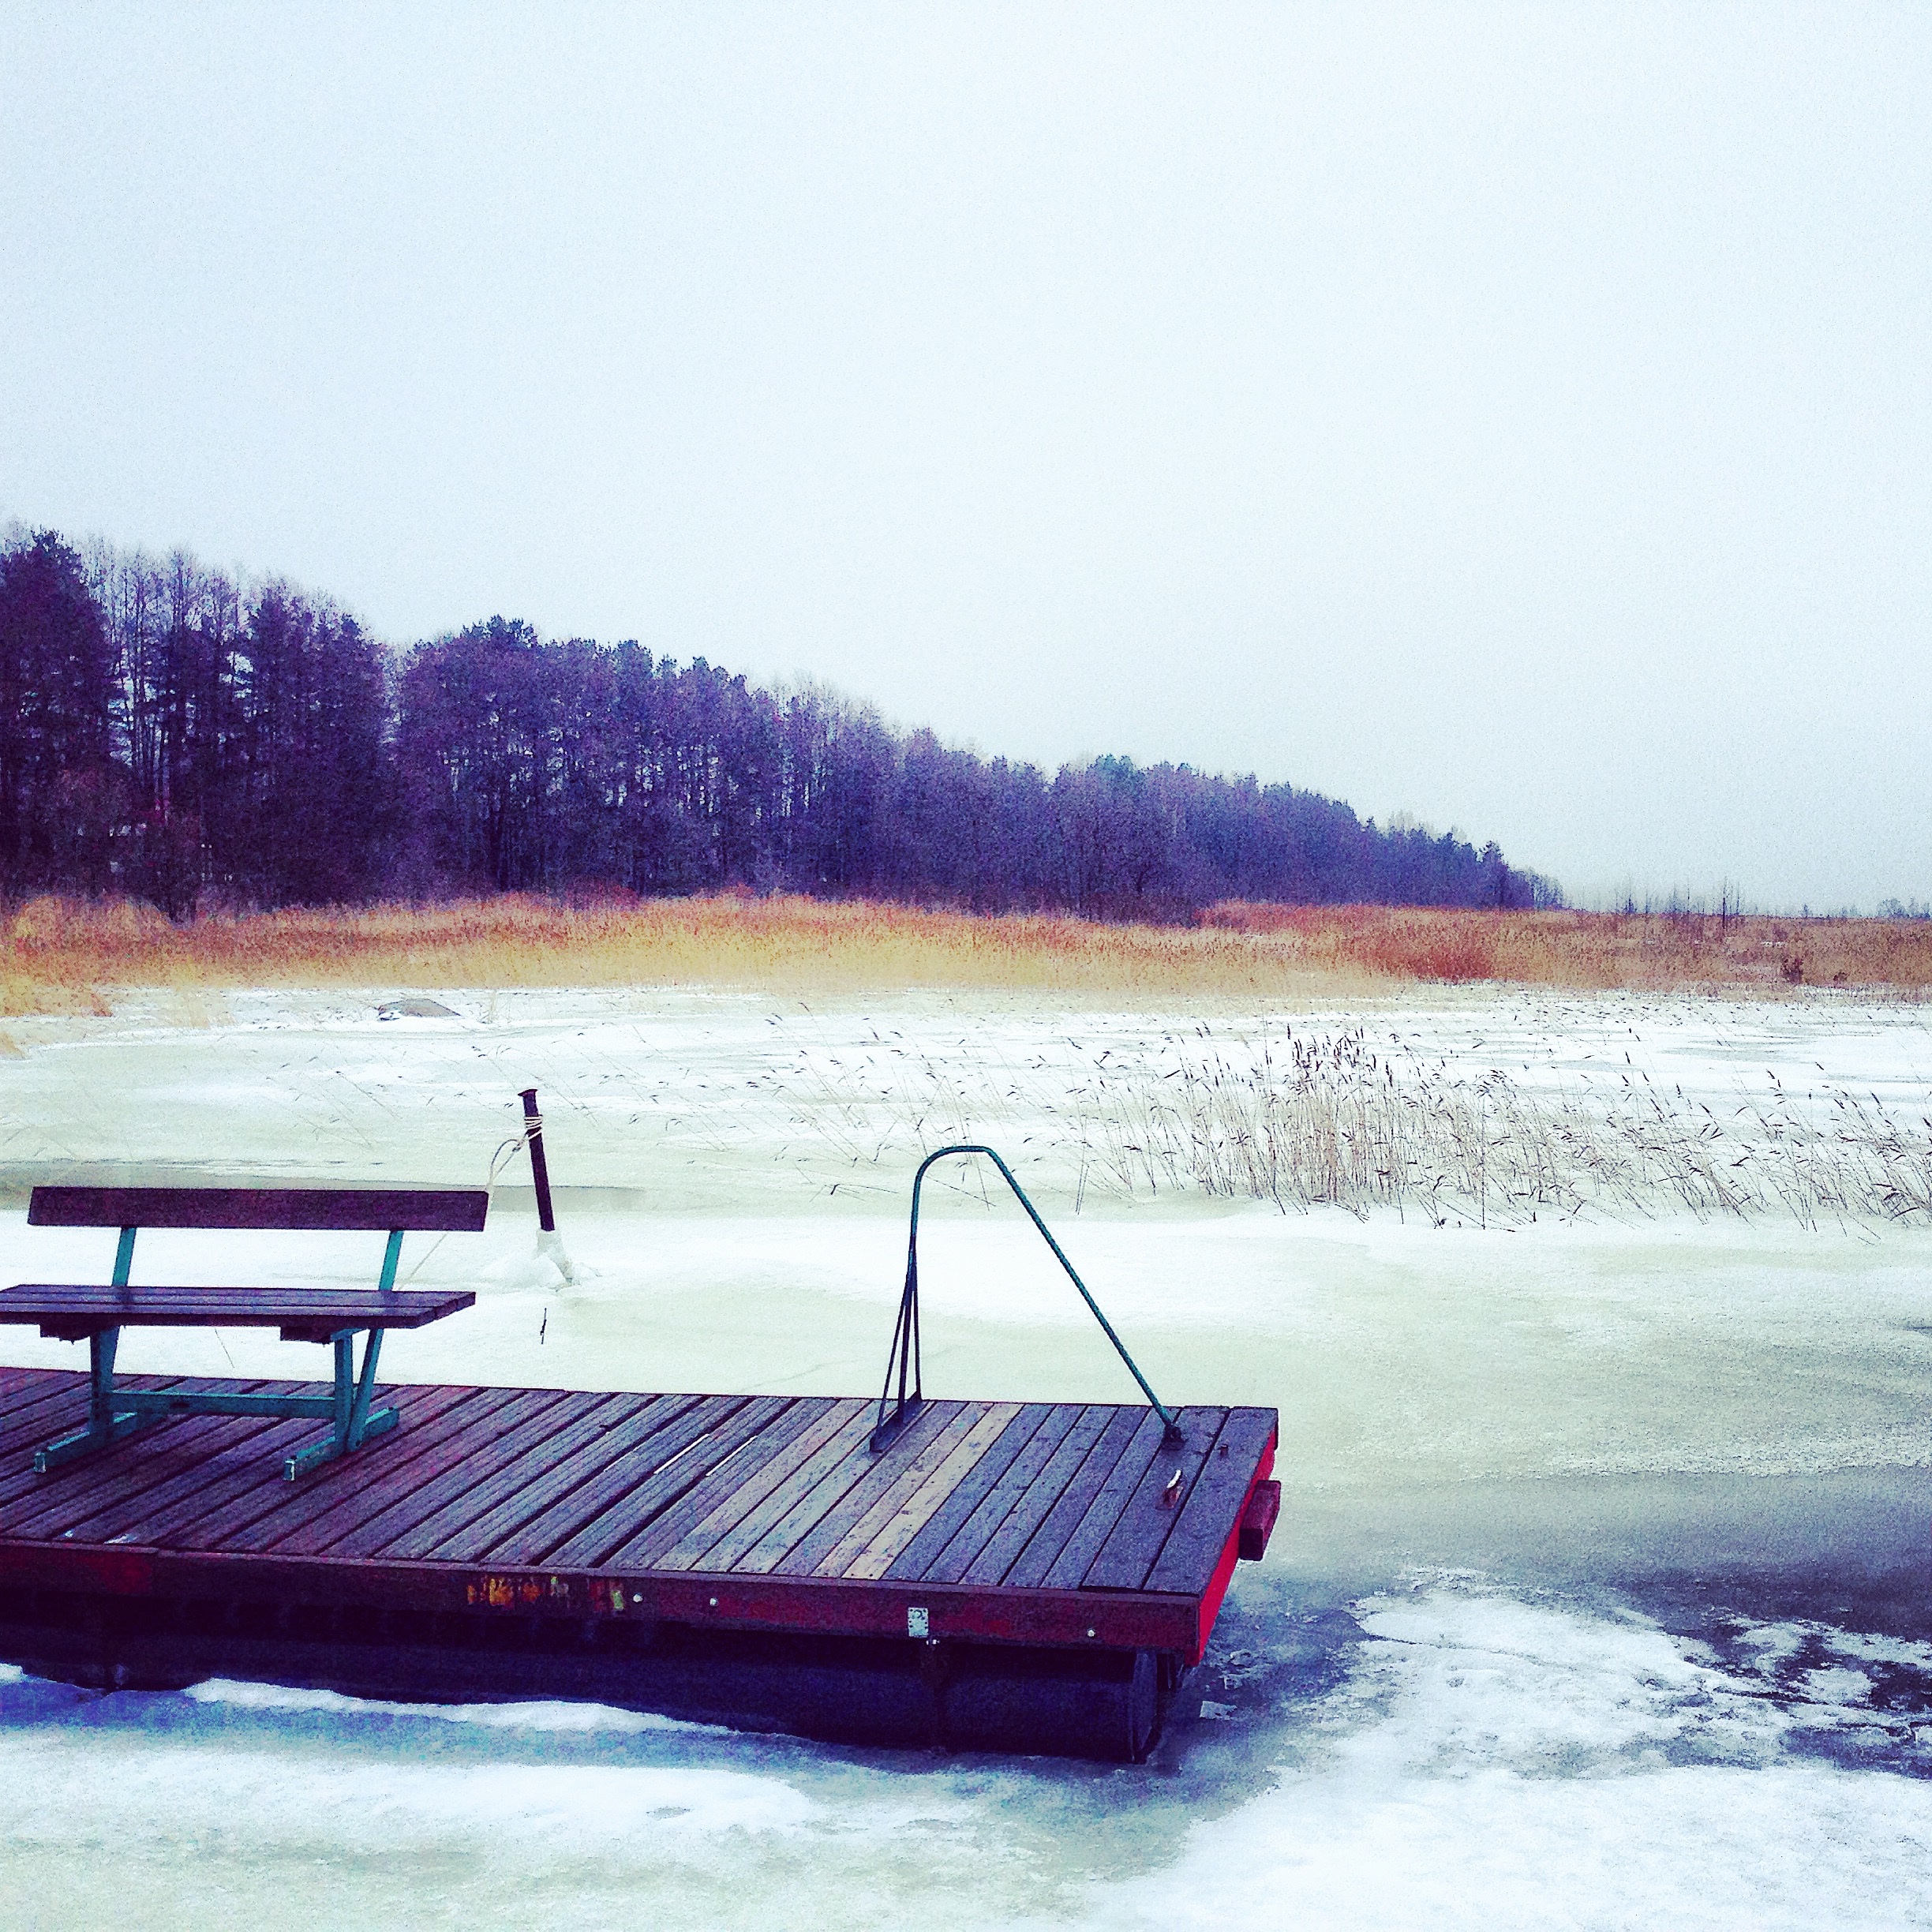
sea, water, snow, winter, boat, shore, wave, lake, vehicle, boating, watercraft, watercraft rowing